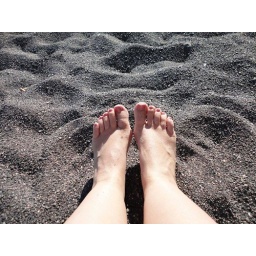
Ashley's feet in the black sand